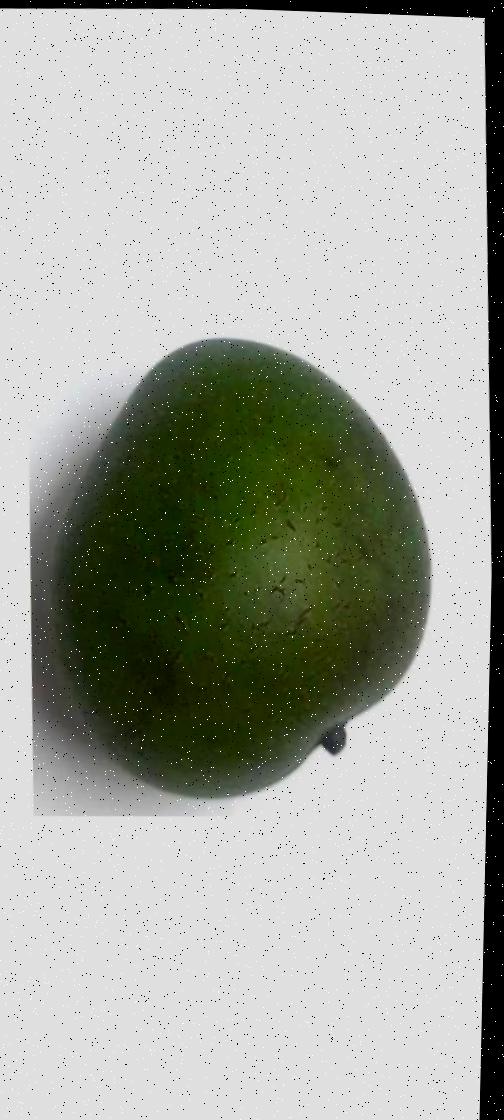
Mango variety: Ashshina Zhinuk